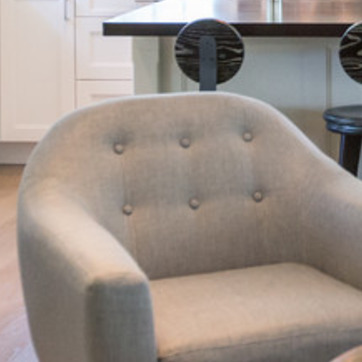
Material: fabric